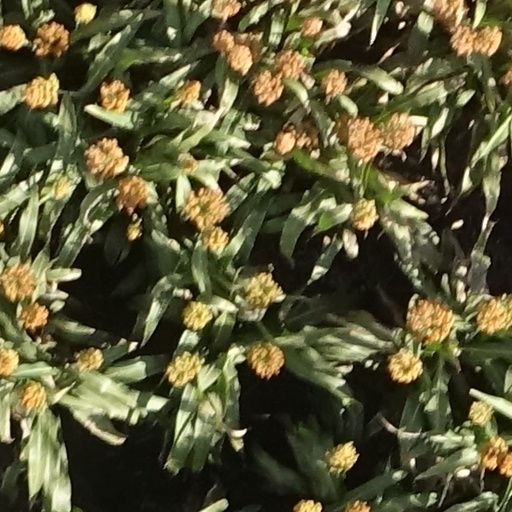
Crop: sorghum